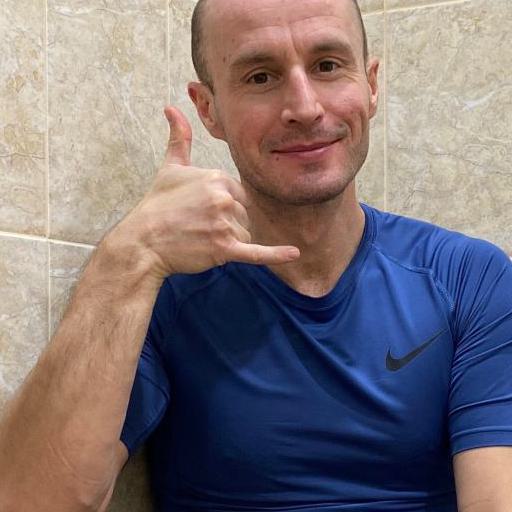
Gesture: call